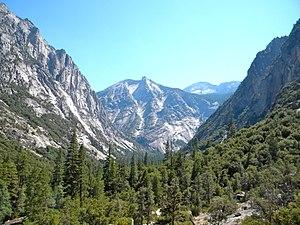
Le parc national de Kings Canyon est un parc national américain situé dans la Sierra Nevada en Californie. Il fait partie avec le parc national de Sequoia de la réserve de biosphère de Sequoia et Kings Canyon, reconnue en 1976 par l'UNESCO. Il est géré conjointement avec le parc national de Sequoia par le National Park Service.